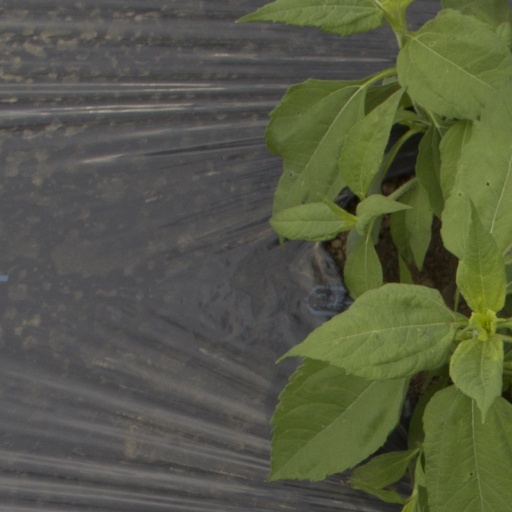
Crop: Jerusalem artichoke